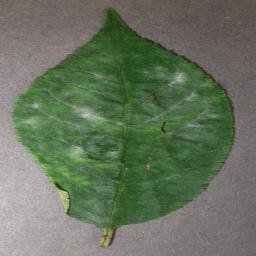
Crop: cherry
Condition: (including_sour)_powdery_mildew